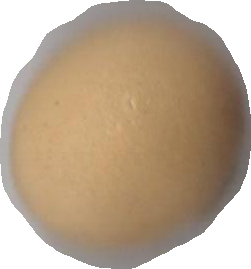
Variety: Dega